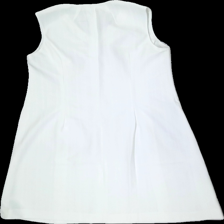
View: back
Type: Dress
Category: Ladies
Brand: Missing
Colors: White
Material: 84% Polyester 16% Cotton
Cut: Regular, V-collar
Season: All
Price range: 100-150
Recommended usage: Reuse
Description: Home made